Kattu Roja

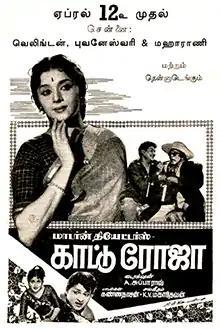
Theatrical release poster

Kattu Roja is 1963 Indian Tamil-language romantic drama film, directed by A. Subba Rao and produced by Modern Theatres. The script was written by M. S. Solaimani and the dialogue was by N. Padmanabam and G. Devarajan. The music was by K. V. Mahadevan. The film stars S. S. Rajendran and Padmini, with M. R. Radha, R. S. Manohar, V. K. Ramasamy, G. Varalakshmi and K. A. Thangavelu. It was released on 12 April 1963.